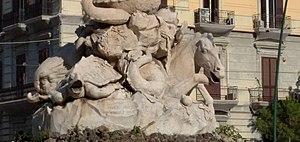
La fontaine de la Sirène est une fontaine de Naples, située dans le quartier de Mergellina.